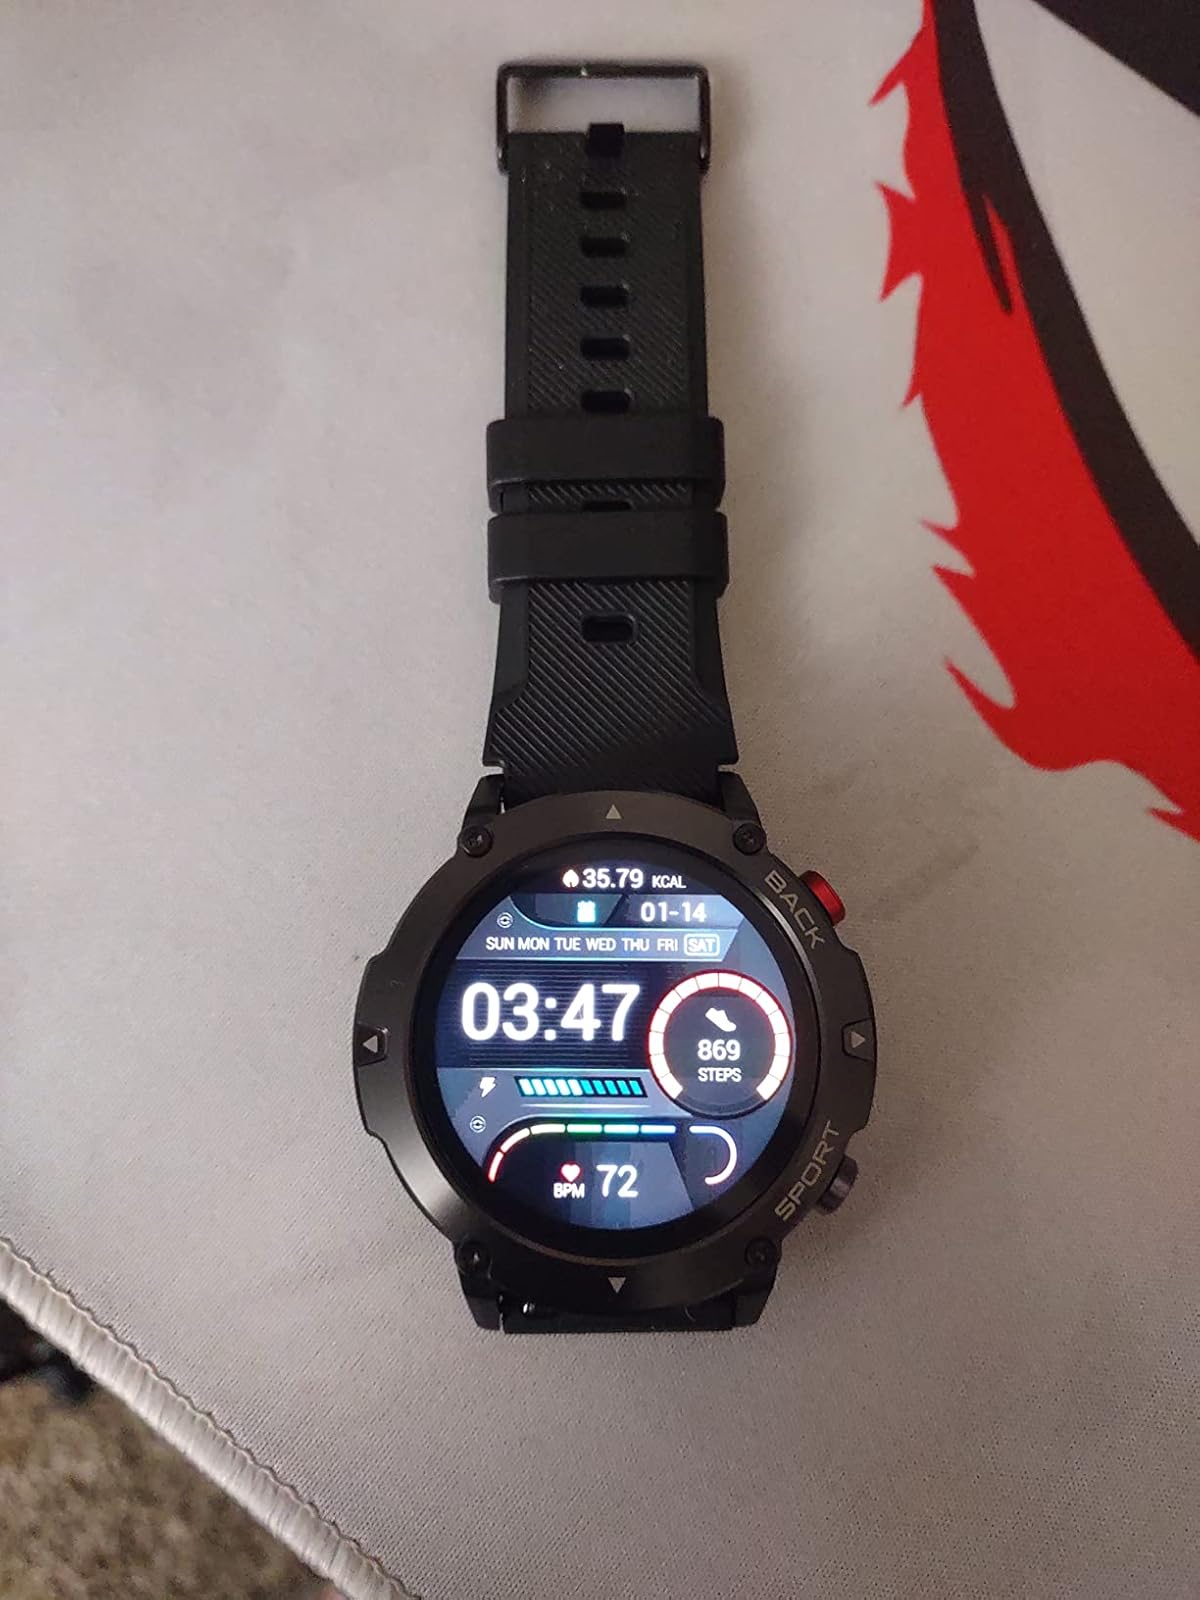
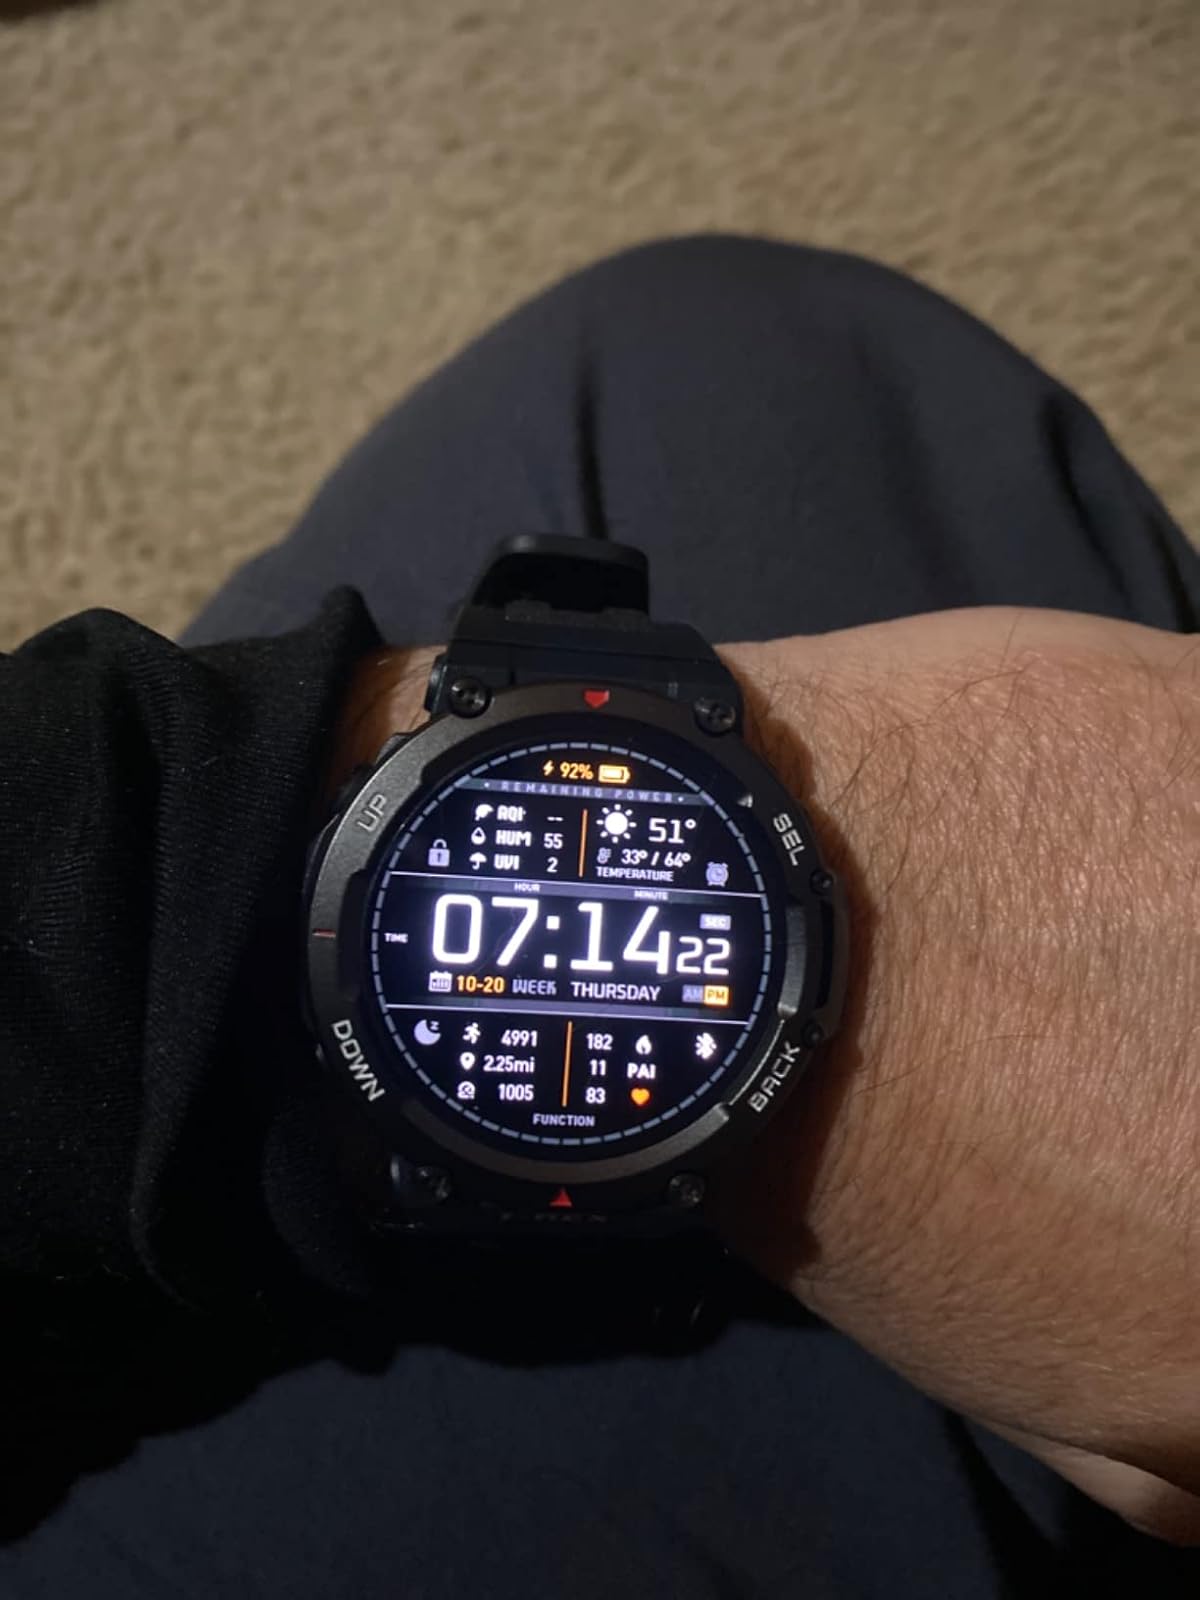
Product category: smartwatch
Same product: no